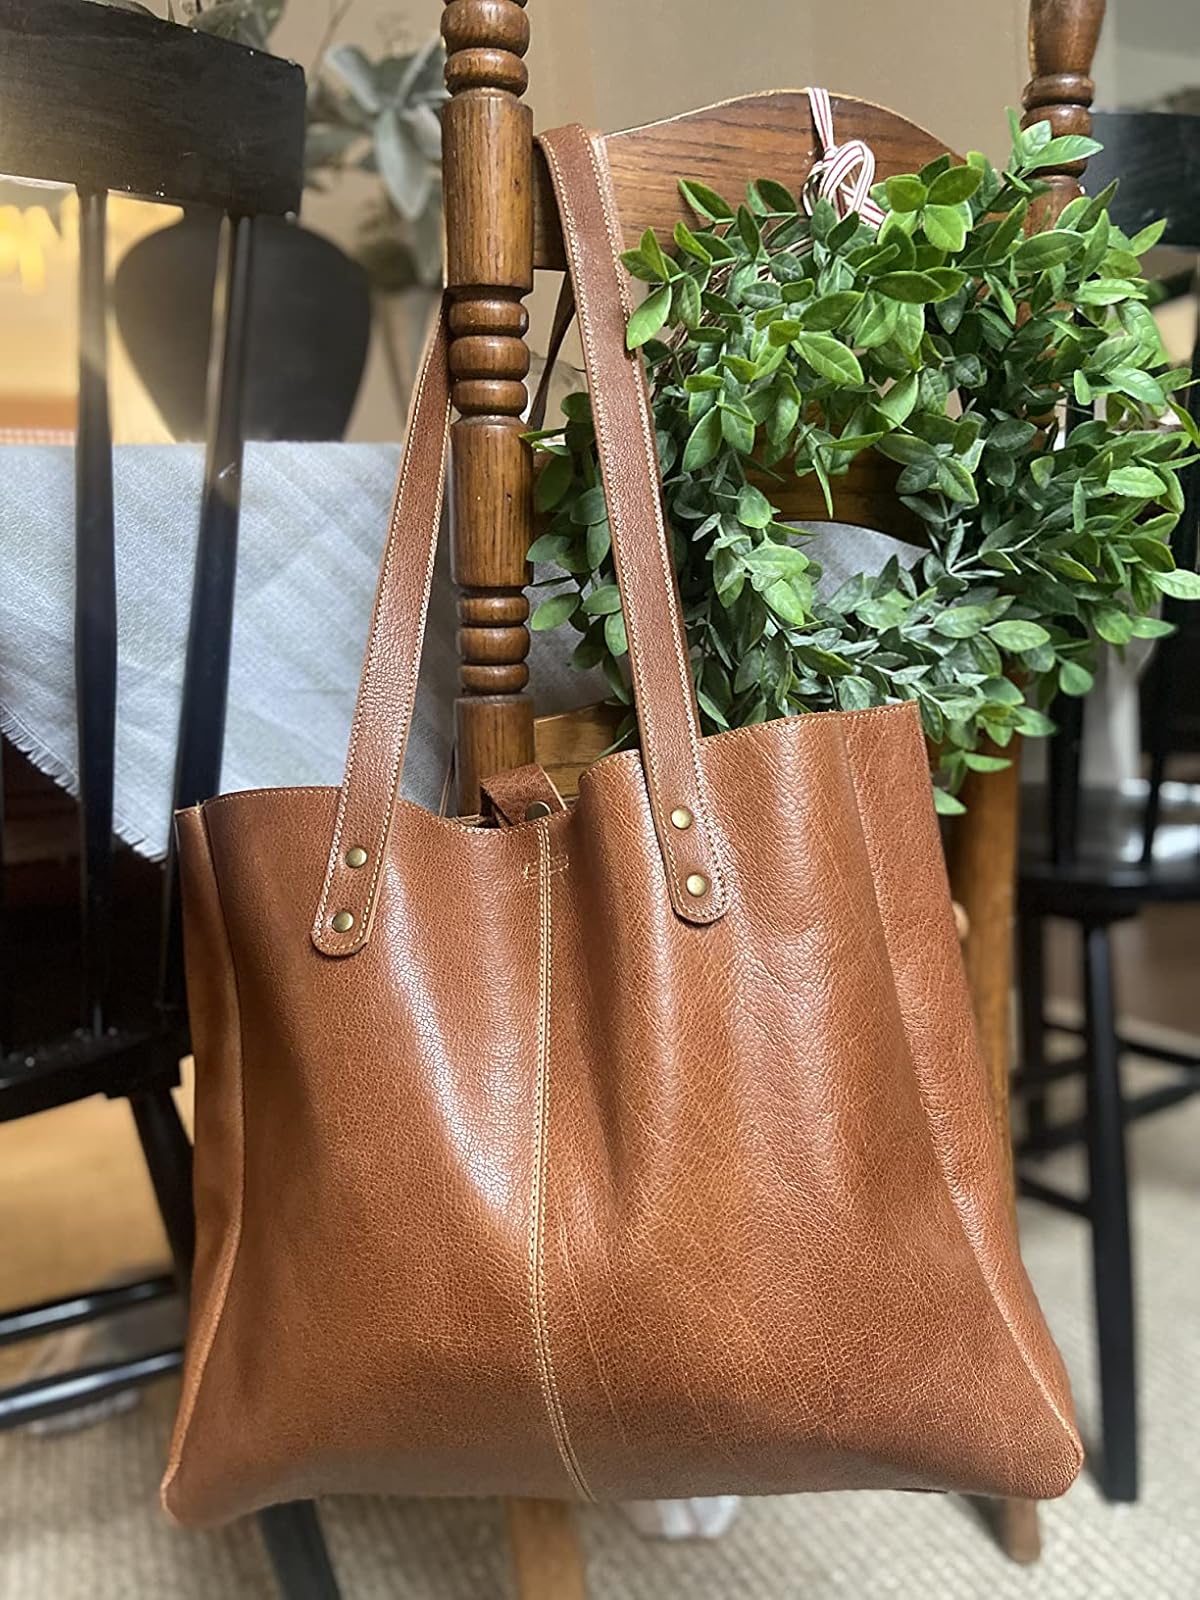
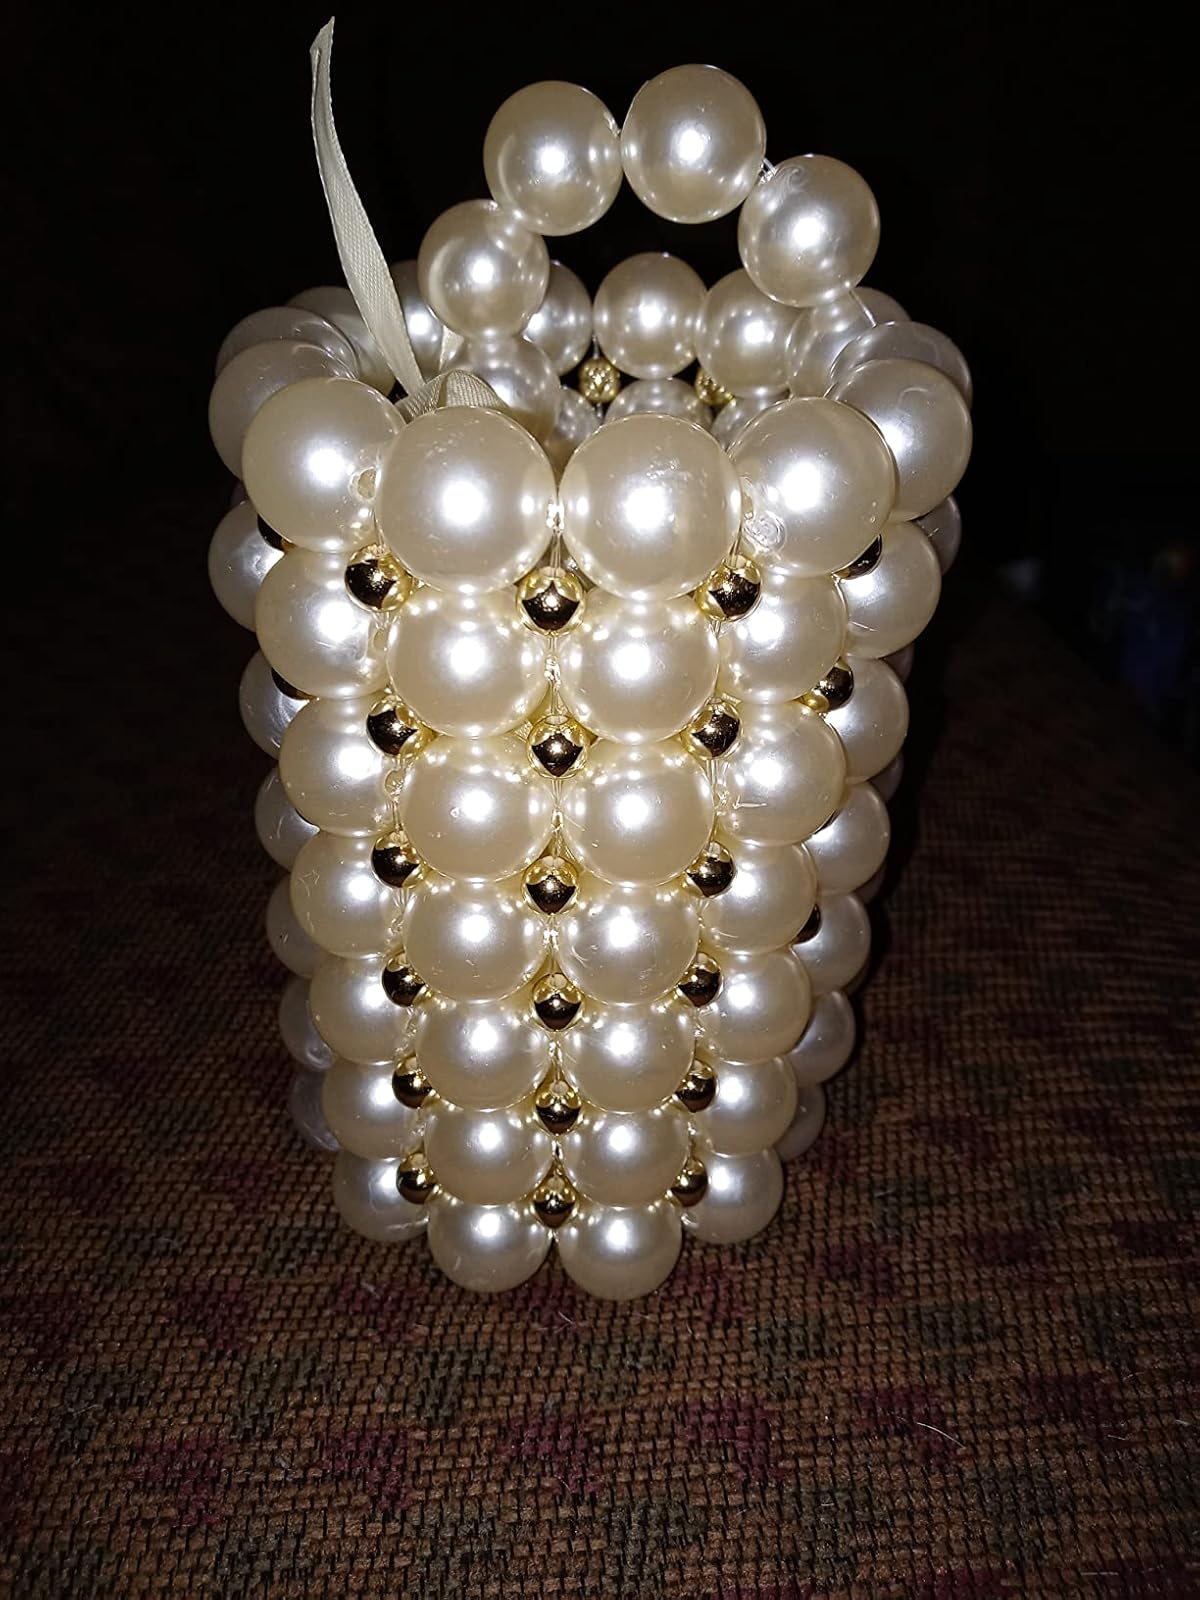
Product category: accessories_handbag
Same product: no